Falcon 3.0

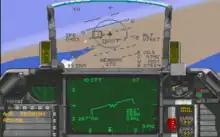
Cockpit view

"Falcon 3.0" was claimed to have used flight dynamics from a real military simulator, and required a math coprocessor to enable the high fidelity flight mode. Even in less demanding modes, it was still virtually unplayable on computers slower than a 386. The recommended configuration was a 33 MHz 486, a top end machine at this time.